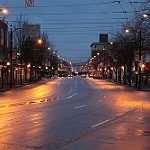
Scene: Outdoor